Antonio de Hervias

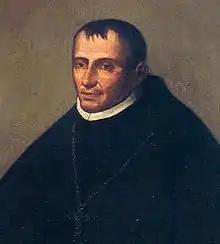

Antonio de Hervias, O.P. (died in 1590), was a Roman Catholic prelate who served as Archbishop of Cartagena (1587–1590),